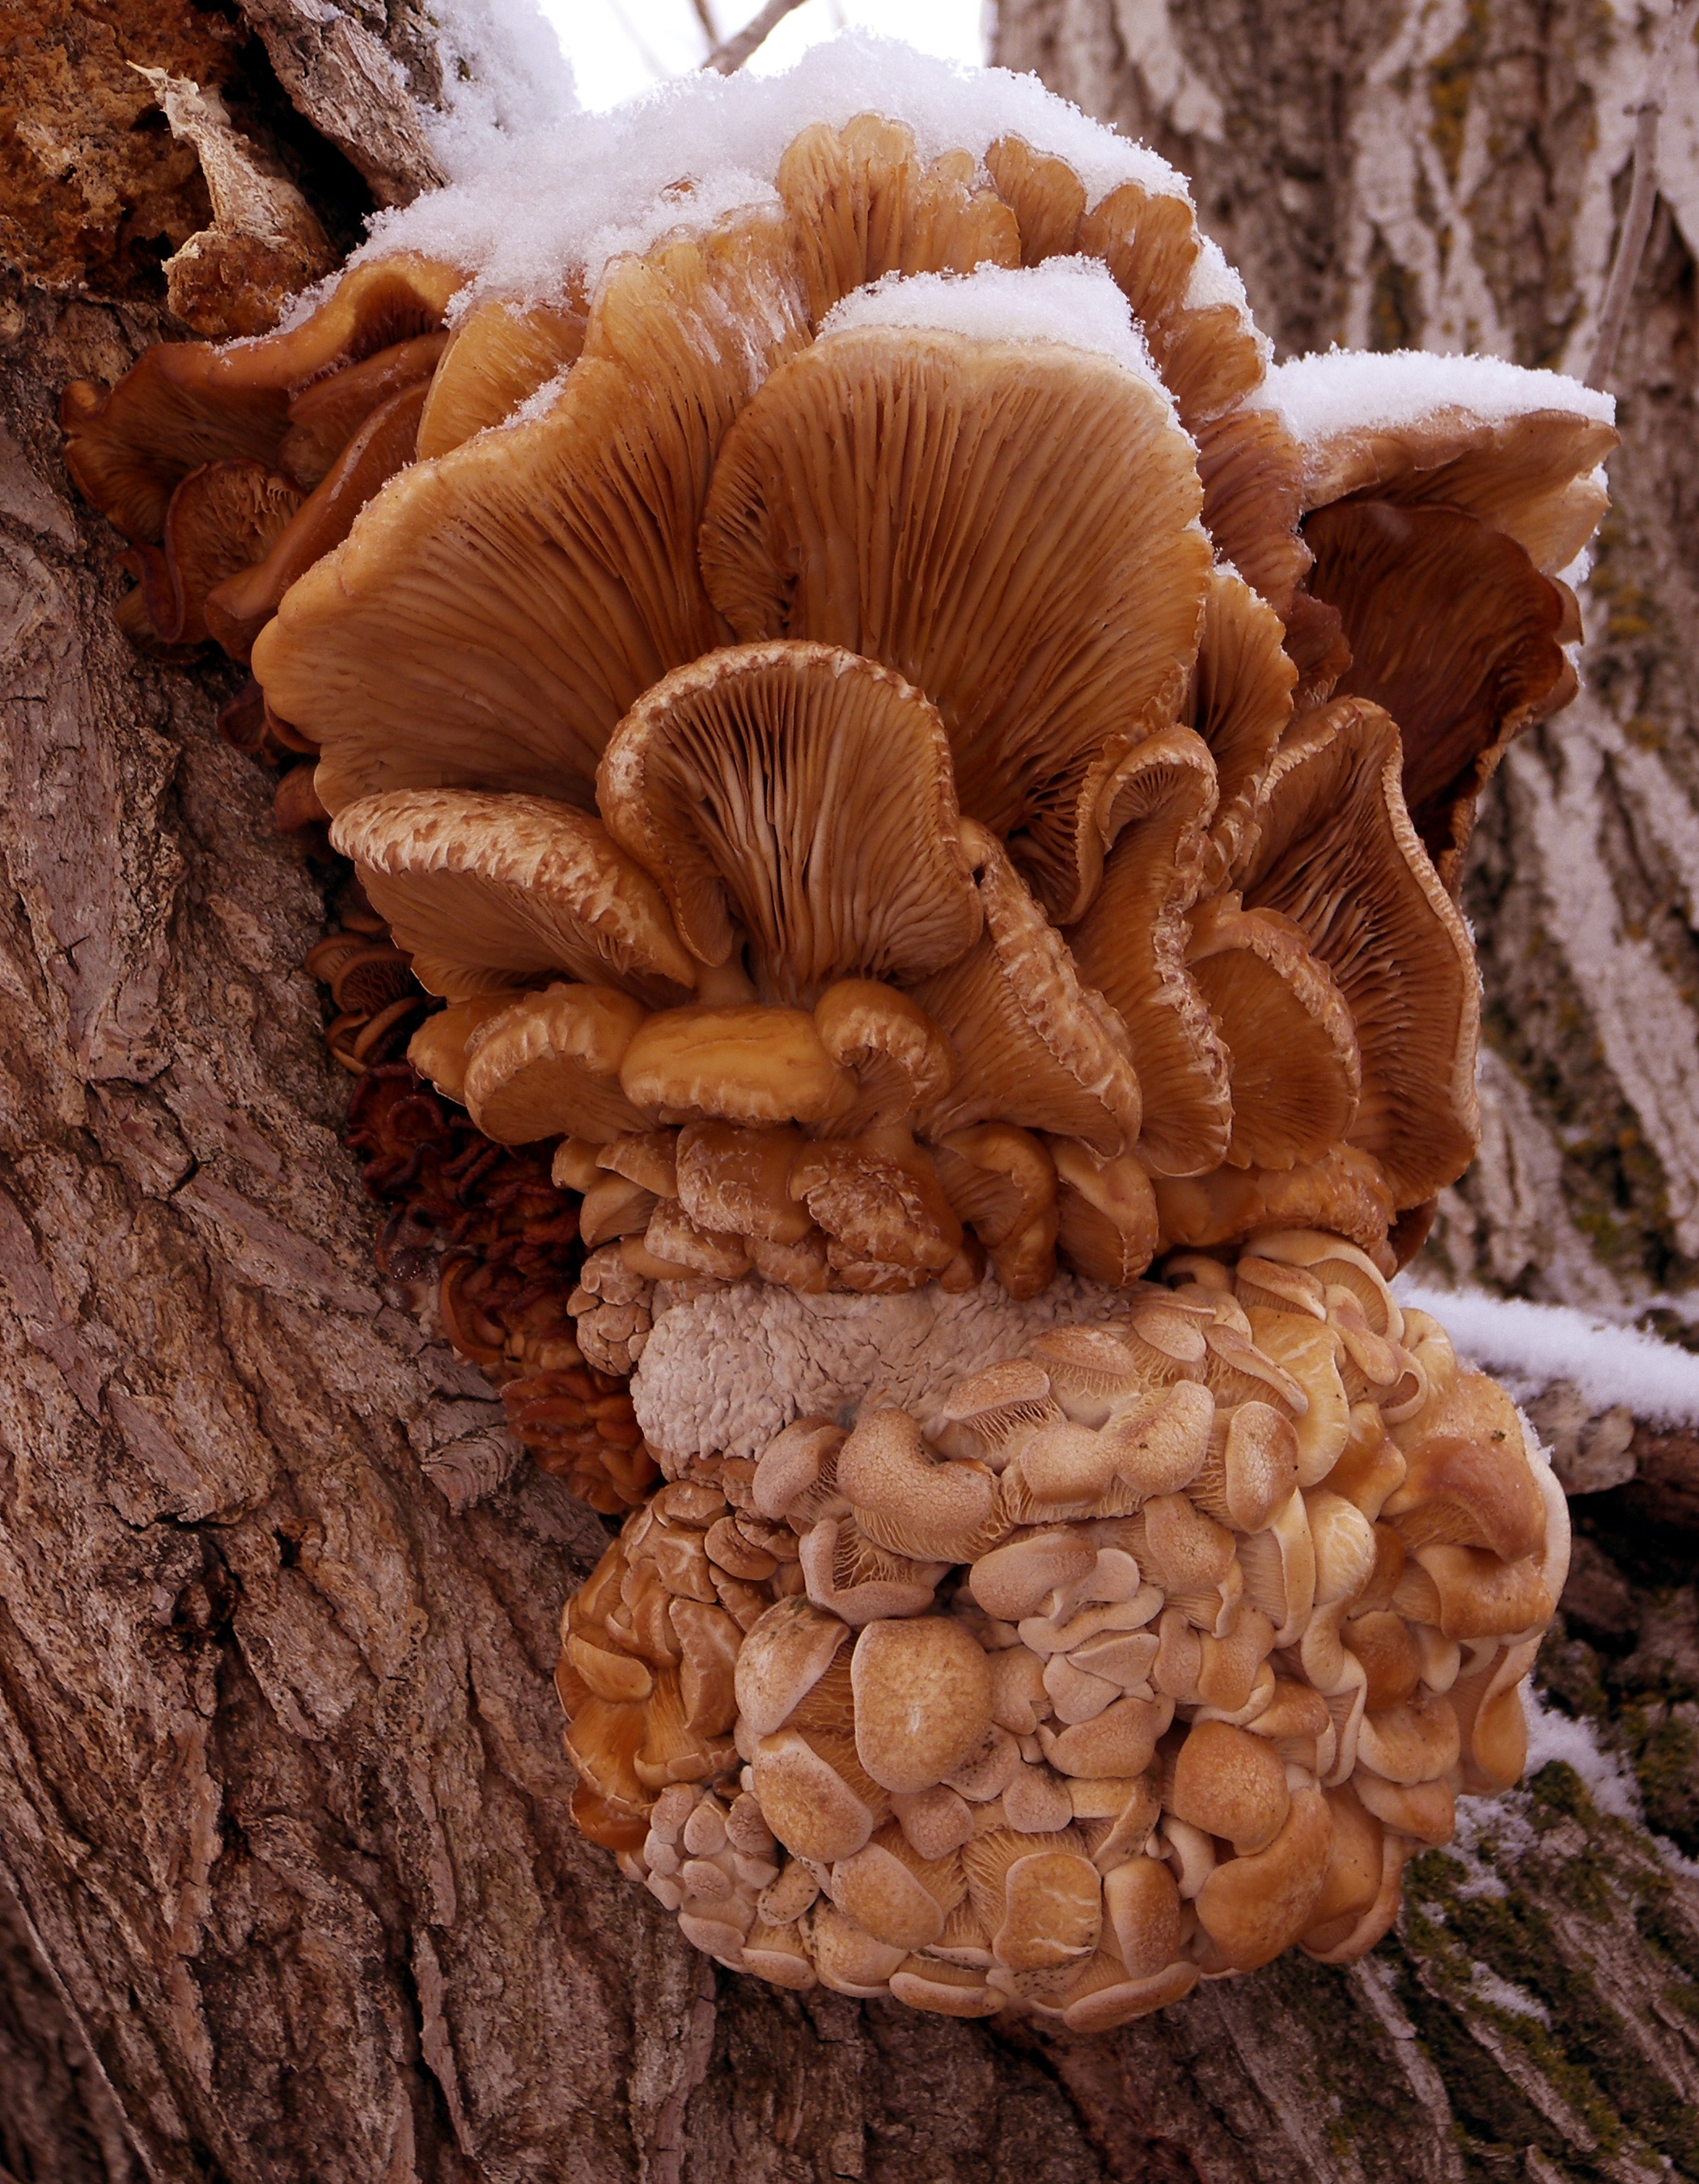
tree, nature, forest, winter, plant, wild, food, vegetable, mushroom, botanical, close up, fungus, fungi, mushrooms, veggies, macro photography, oyster mushroom, edible mushroom, shiitake, medicinal mushroom, agaricomycetes, pleurotus eryngii, hen of the wood